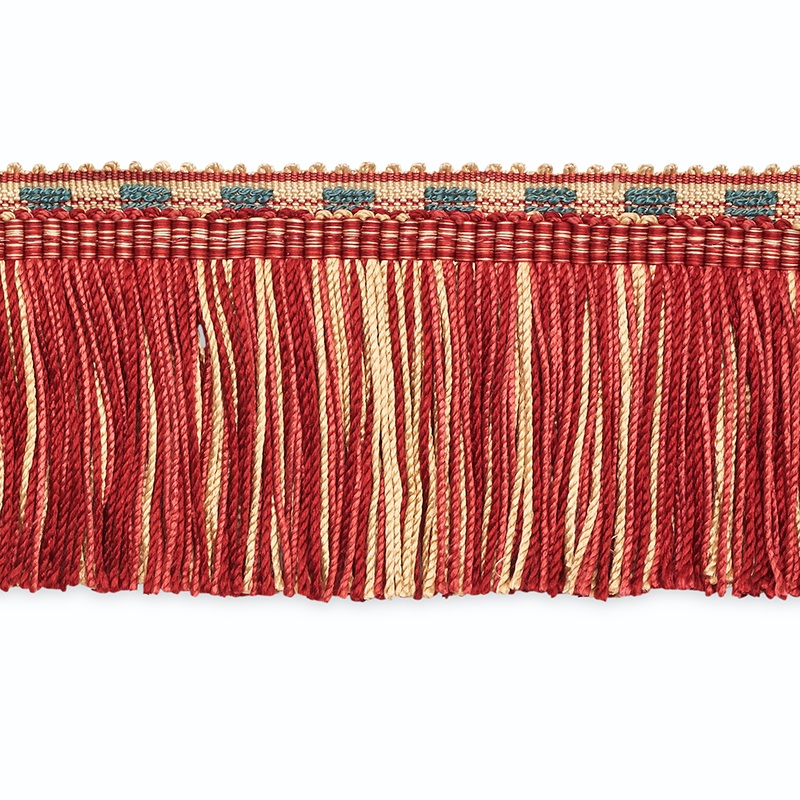
Lucinda Cut Fringe - Ecru/Delft/Garnet - Schumacher CF3019-2 -Trim
Minimum Order: 2 yards What Makes It Special Since 1889 we've been setting the bar with our exceptional products. A passion for beauty, respect for classicism and eye for the cutting edge are woven into everything we do. content & finish Content 10% rayon, 90% silk other details Country of Origin united states of america Country of Finish united states of america Collection Schumacher Trim Program Dimensions Order Minimum 2 yards Order Increment 0.5 yards Item Width 2.25"
Brand: Schumacher
Category: Arts & Entertainment > Hobbies & Creative Arts > Arts & Crafts > Art & Crafting Materials > Embellishments & Trims > Ribbons & Trim > Fringe Trim